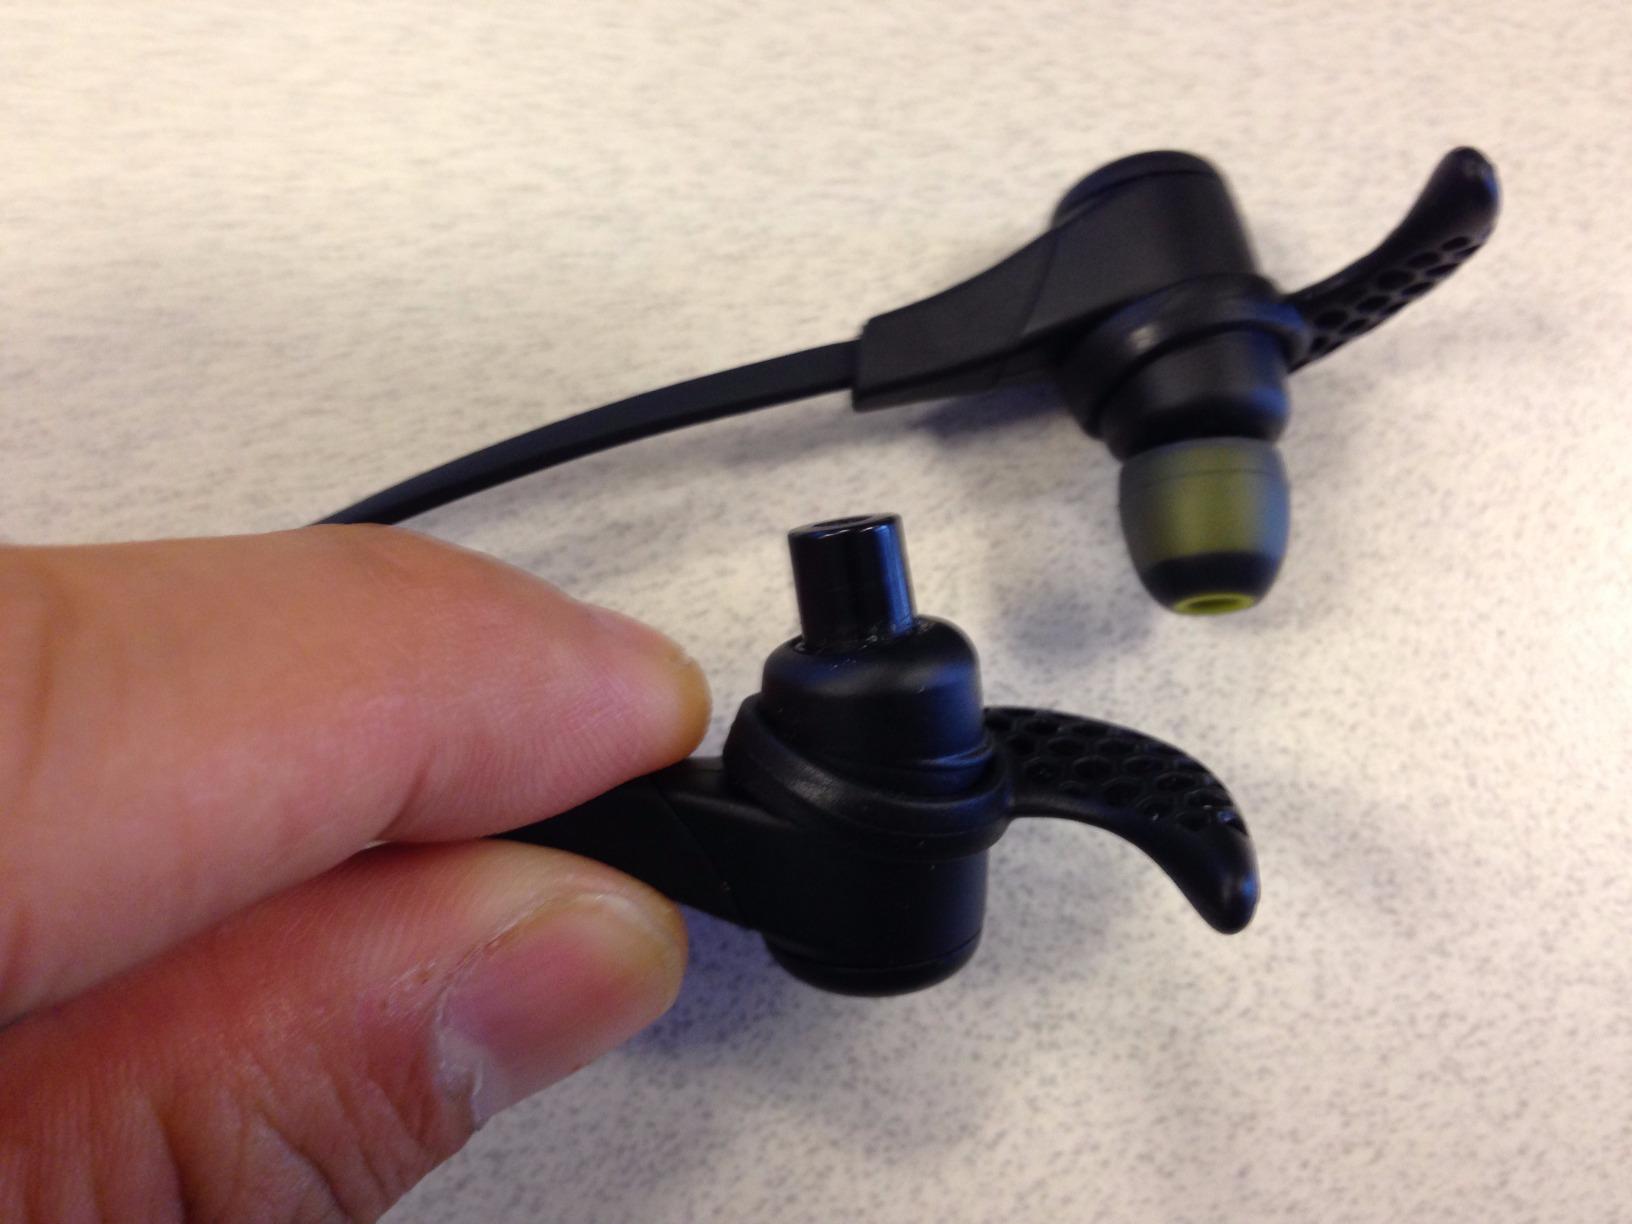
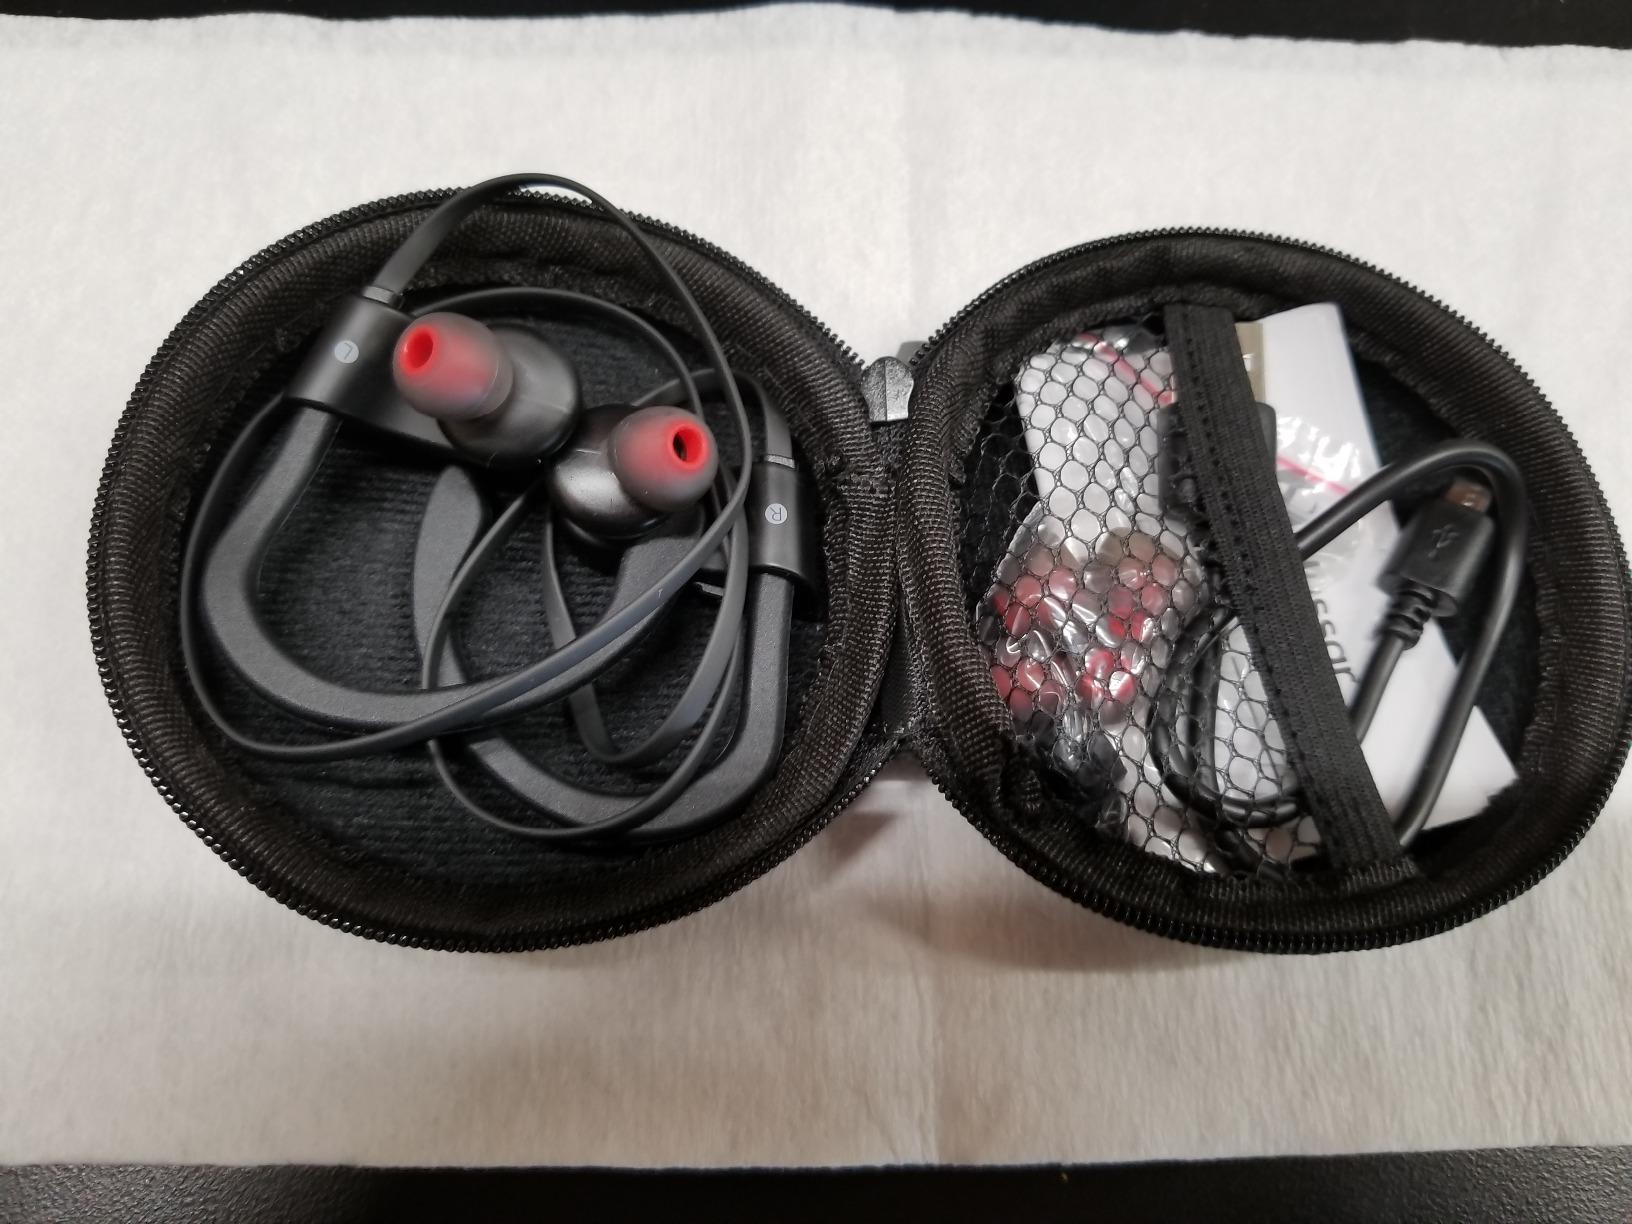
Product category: headphones
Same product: no